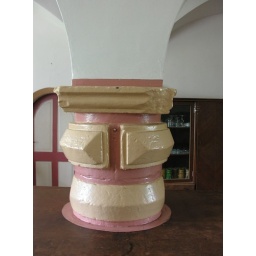
In the kitchen of the castle in Weitersroda